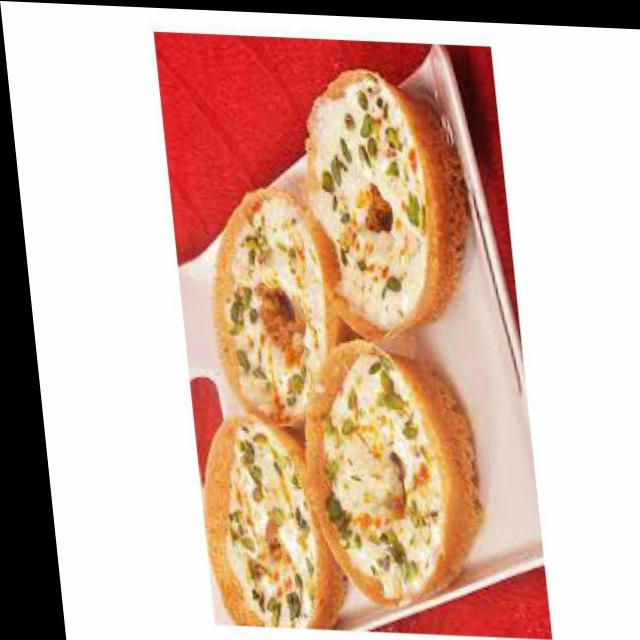
Dish: ghevar